Kumeyaay

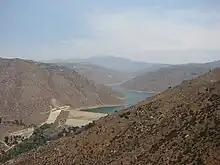
Kumeyaay were displaced to construct El Capitan Reservoir

In 1932, the Coapan Kumeyaay living and farming on the San Diego River were removed to make way for El Capitan Dam and El Capitan Reservoir and relocated their inhabitants at the Barona Reservation and the Viejas Reservation, further cutting down the agricultural capacity of the Kumeyaay reservations.